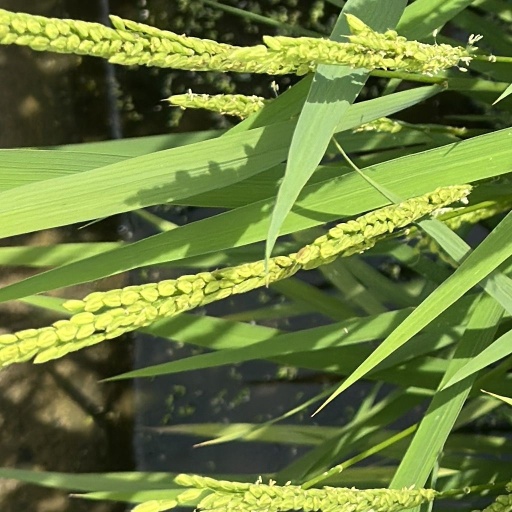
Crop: rice